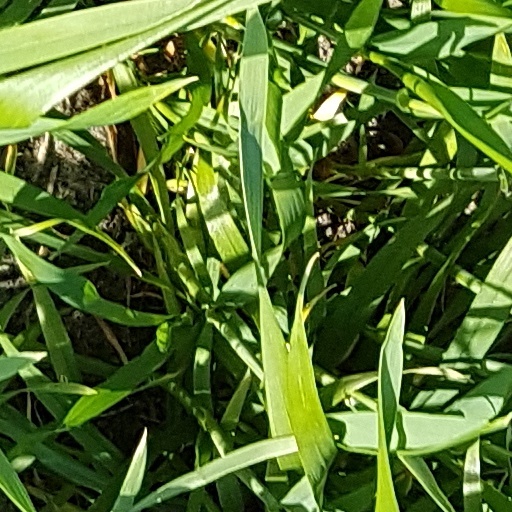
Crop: wheat